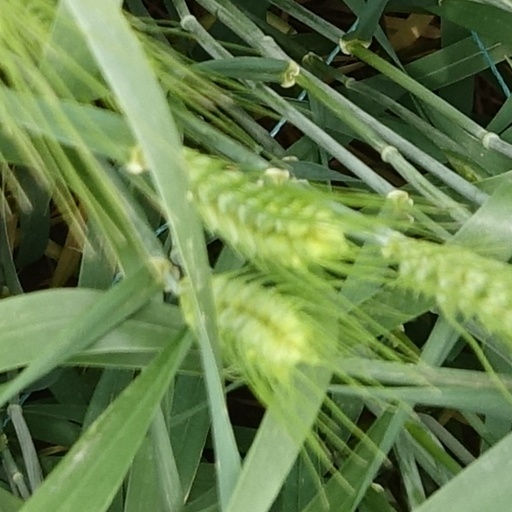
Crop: wheat